Robert Browning

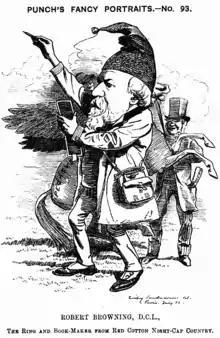
1882 caricature from "Punch" reading: ""The Ring and Bookmaker from Red Cotton Nightcap country""

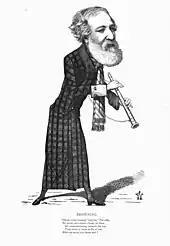
Caricature by Frederick Waddy (1873)

In the remaining years of his life Browning travelled extensively. After a series of long poems published in the early 1870s, of which "Balaustion's Adventure" and "Red Cotton Night-Cap Country" were the best-received, the volume "Pacchiarotto, and How He Worked in Distemper" included an attack against Browning's critics, especially Alfred Austin, who was later to become Poet Laureate. According to some reports Browning became romantically involved with Louisa Caroline Stewart-Mackenzie, Lady Ashburton, but he refused her proposal of marriage, and did not remarry. In 1878, he revisited Italy for the first time in the seventeen years since Elizabeth's death, and returned there on several further occasions. In 1887, Browning produced the major work of his later years, "Parleyings with Certain People of Importance in Their Day". It finally presented the poet speaking in his own voice, engaging in a series of dialogues with long-forgotten figures of literary, artistic, and philosophic history. The Victorian public was baffled by this, and Browning returned to the brief, concise lyric for his last volume, "Asolando" (1889), published on the day of his death.